St. John (crater)

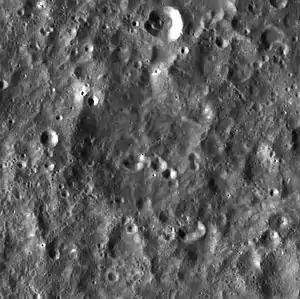
Lunar Reconnaissance Orbiter image.

St. John is an eroded lunar impact crater on the Moon's far side. This crater is situated to the northeast of the huge walled plain Mendeleev, and southwest of the crater Kohlschütter. To the east of St. John is the small crater Mills.